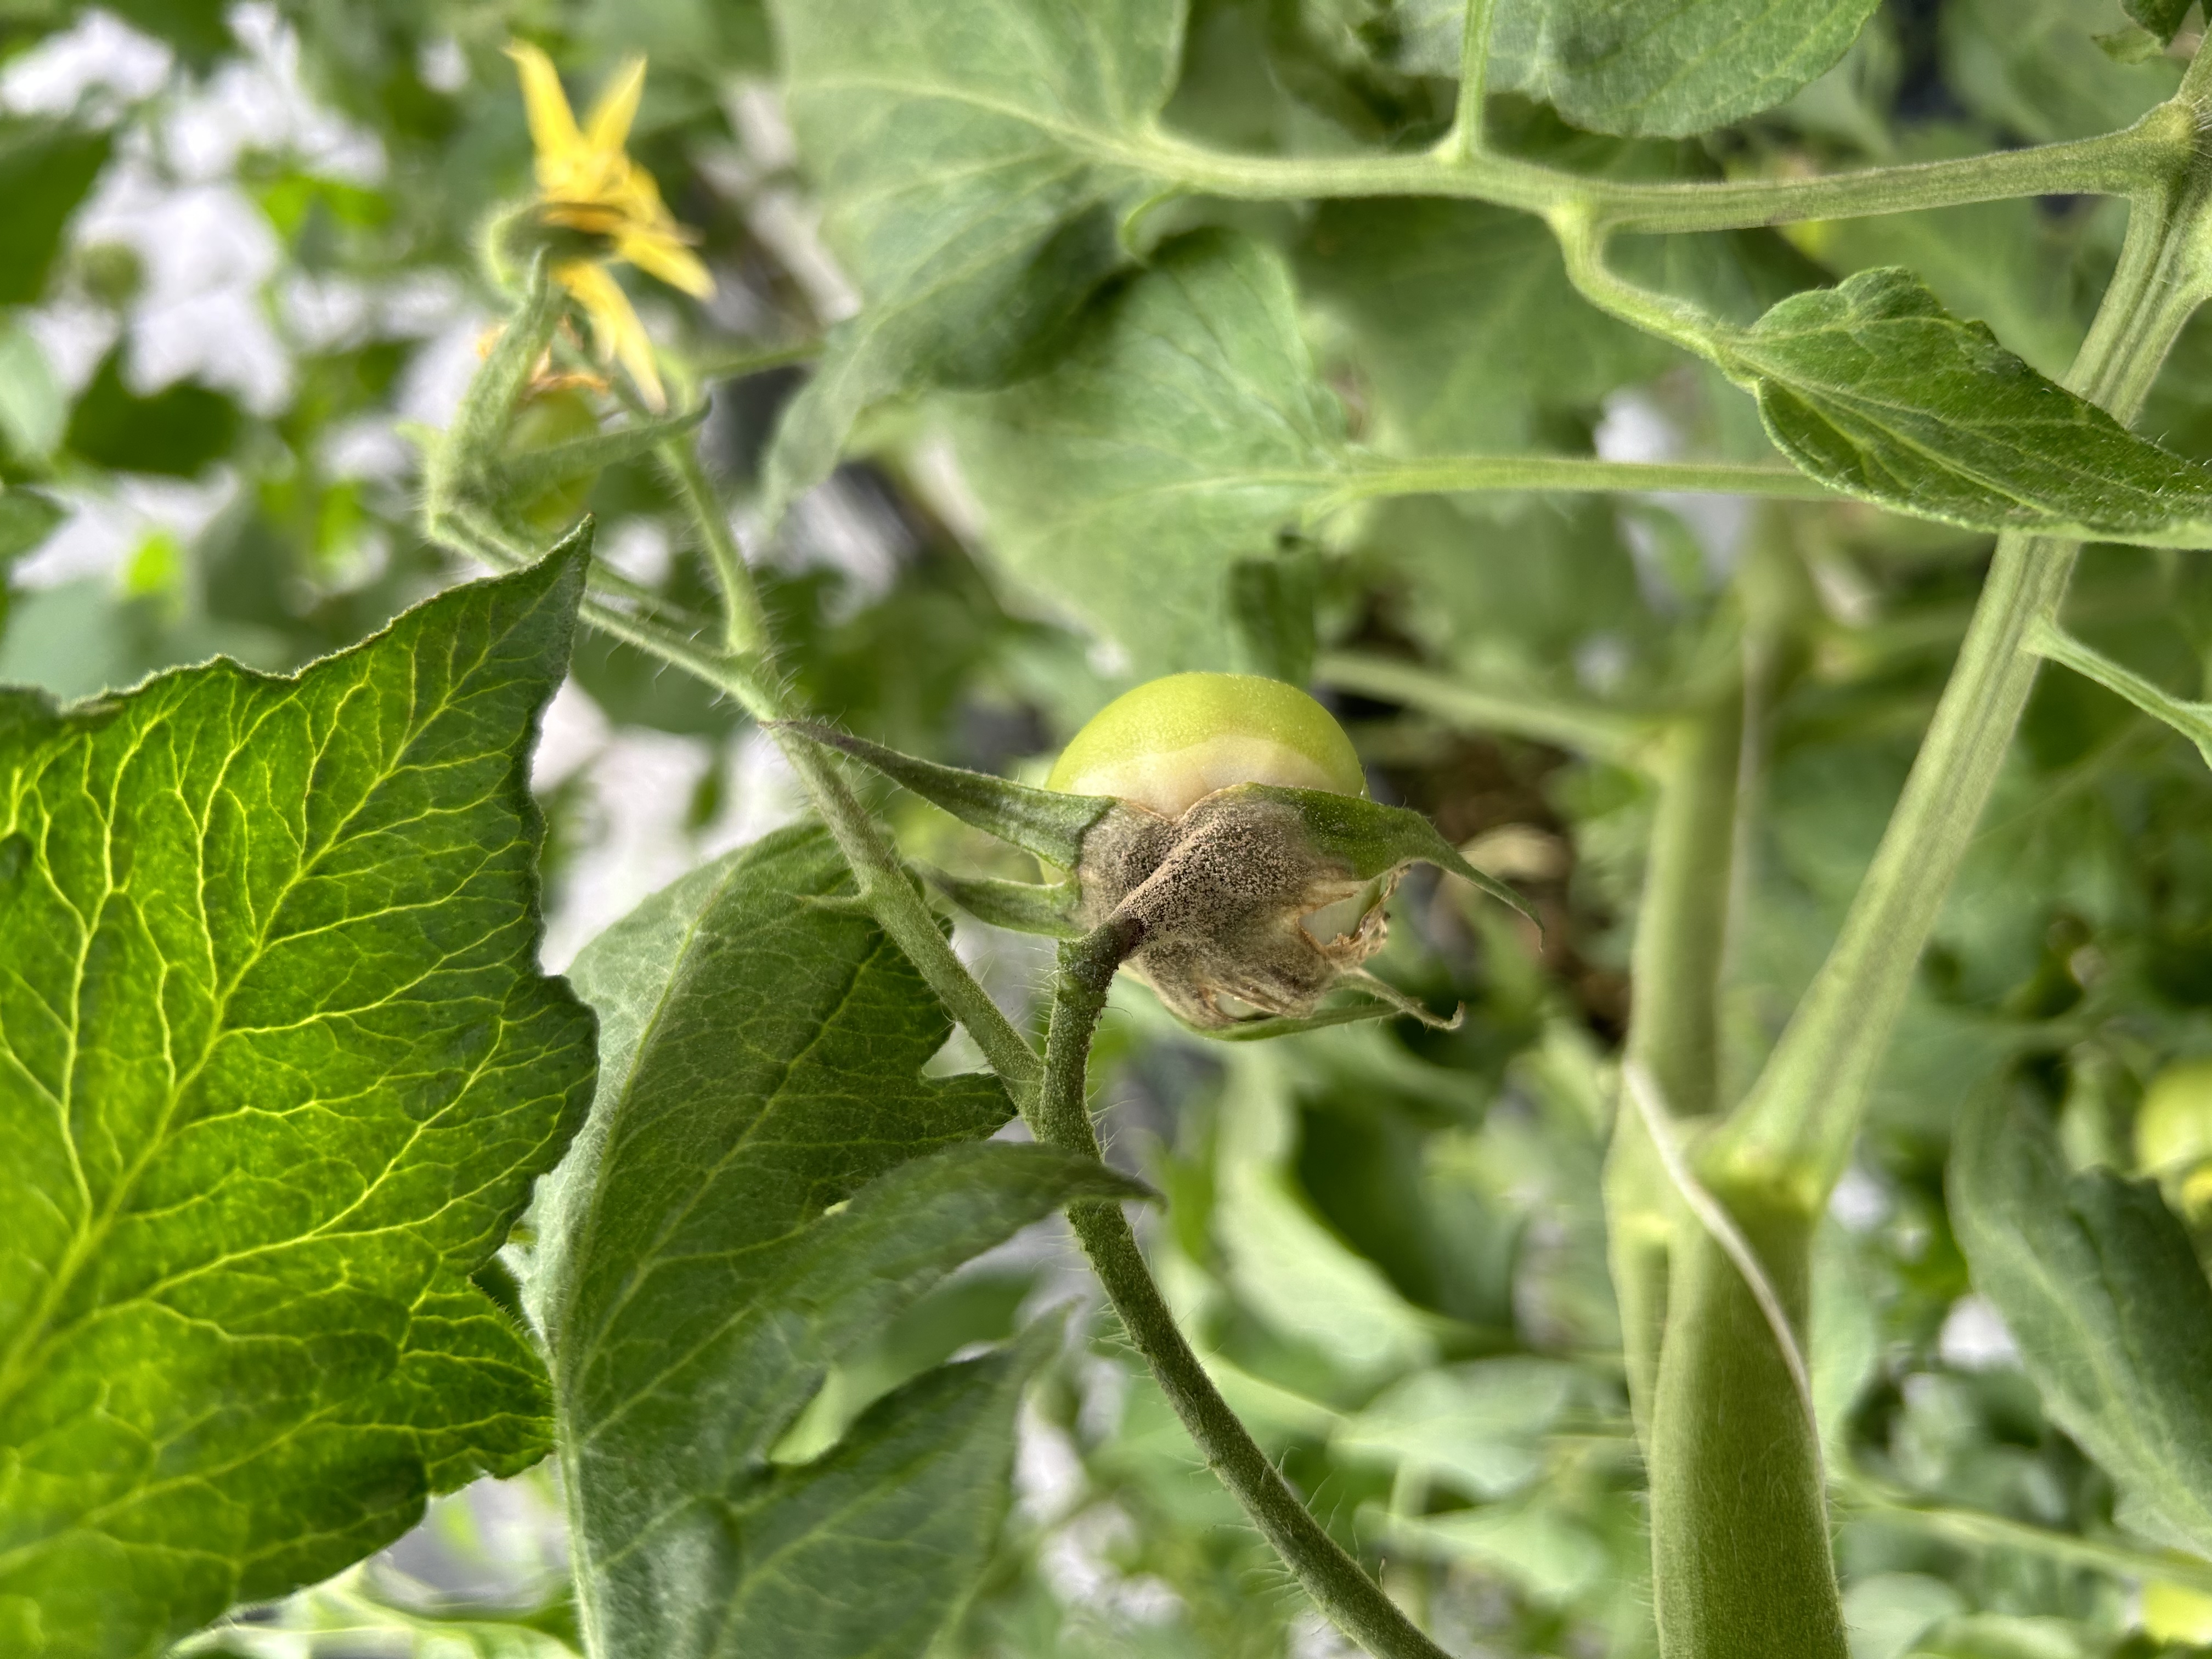
Disease: GrayMold